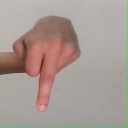
अक्षर: प